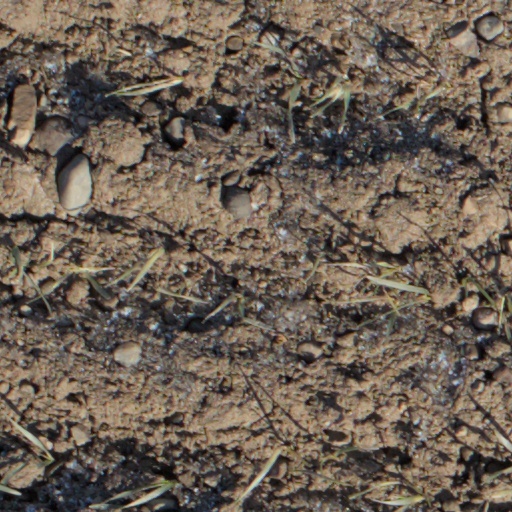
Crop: wheat